Mahadev Temple, Tambdi Surla

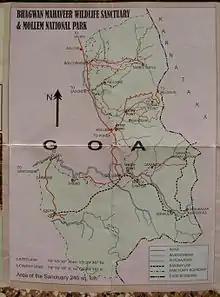
Map of Bhagwan Mahaveer Sanctuary and Mollem National Park, showing Tambdi Surla

The temple is at near a small village called Tambdi Surla located east of Bolcornem village, in the north east region of the Bhagwan Mahaveer Sanctuary and Mollem National Park. Nearby village is Molem.